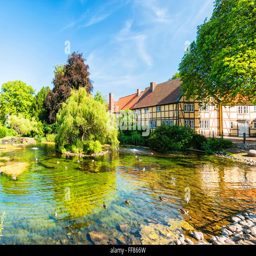
a pond next to the monastery situated in the swedish town